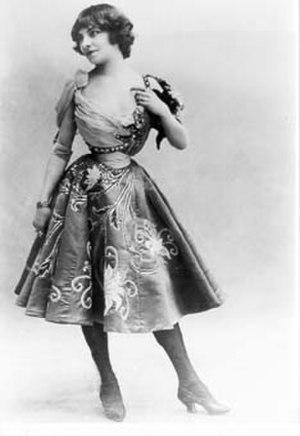
Polaire, actrice française.